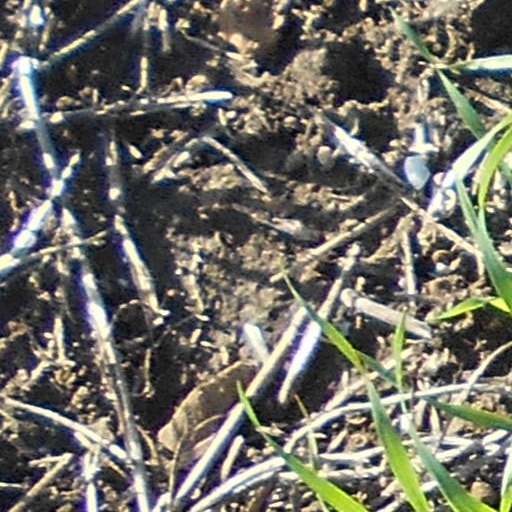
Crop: wheat